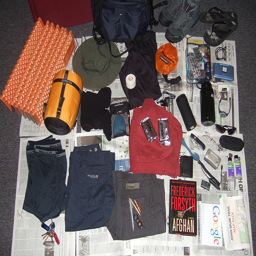
Variety of things sprawled on top of a newspaper.
A variety of equipment is placed on top of newspaper.
Travel gear and extra clothes are laid out neatly.
A bunch of someone's personal belonging laying out on newspaper.
A bunch of clothes and miscellaneous items laid out.